Helen Douglas Irvine

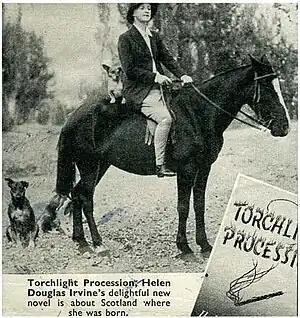
Helen Douglas-Irvine

Helen Douglas Irvine (born Helen Florence Douglas-Irvine; 29 February 1880 – 22 May 1946) was a Scottish novelist, historian and translator and was one of the Douglases of Grangemuir.